Leisure centre of Iloa

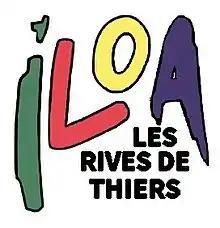
Logo of ILOA Les Rives de Thiers.

The Leisure center of ILOA Les Rives de Thiers is a leisure centre located in Thiers in the department of Puy-de-Dôme in the region Auvergne-Rhône-Alpes. The leisure center is the largest of Auvergne with more than 70 hectares (0.7 km).